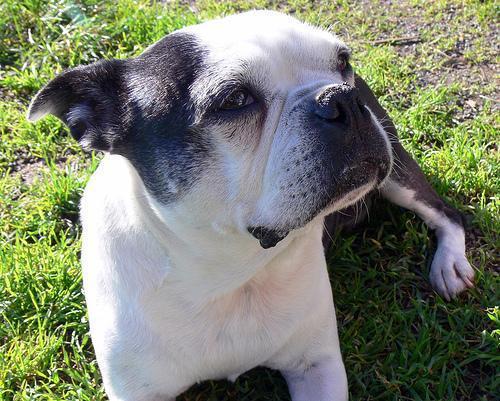
Boston_bull